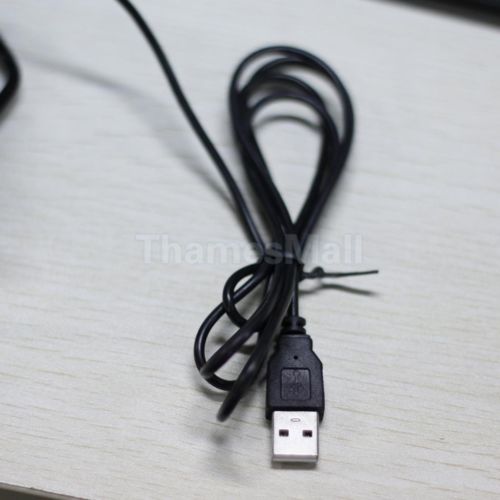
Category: fan